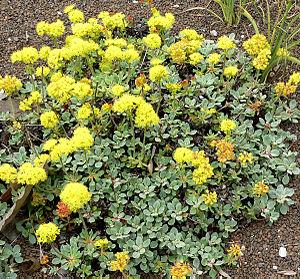
Eriogonum umbellatum est une plante de la famille des Polygonaceae, originaire de l'ouest des États-Unis et du sud-ouest du Canada.